Jeff Shell

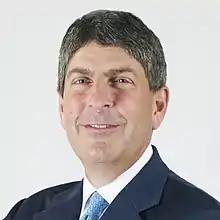
2013 portrait

Jeff Shell is an American media executive who was the CEO for NBCUniversal, a subsidiary of Comcast, from 2019 to 2023. He will serve as President of Paramount Skydance Corporation starting in August 2025.